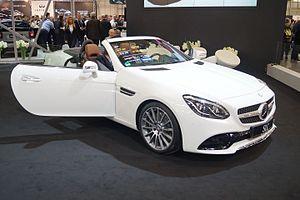
La Mercedes-Benz Classe SLC est le nom donné à deux roadsters du constructeur allemand Mercedes-Benz.
La Mercedes-Benz Type 172 est un roadster fabriqué par le constructeur automobile allemand Mercedes-Benz à partir de 2011. Elle est restylée en 2016. La 172 fait partie des Classe SLK et SLC.